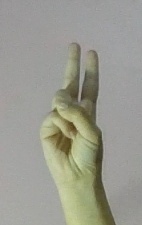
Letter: taa